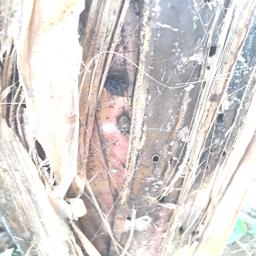
Label: BACTERIAL SOFT ROT